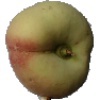
Label: peach_flat